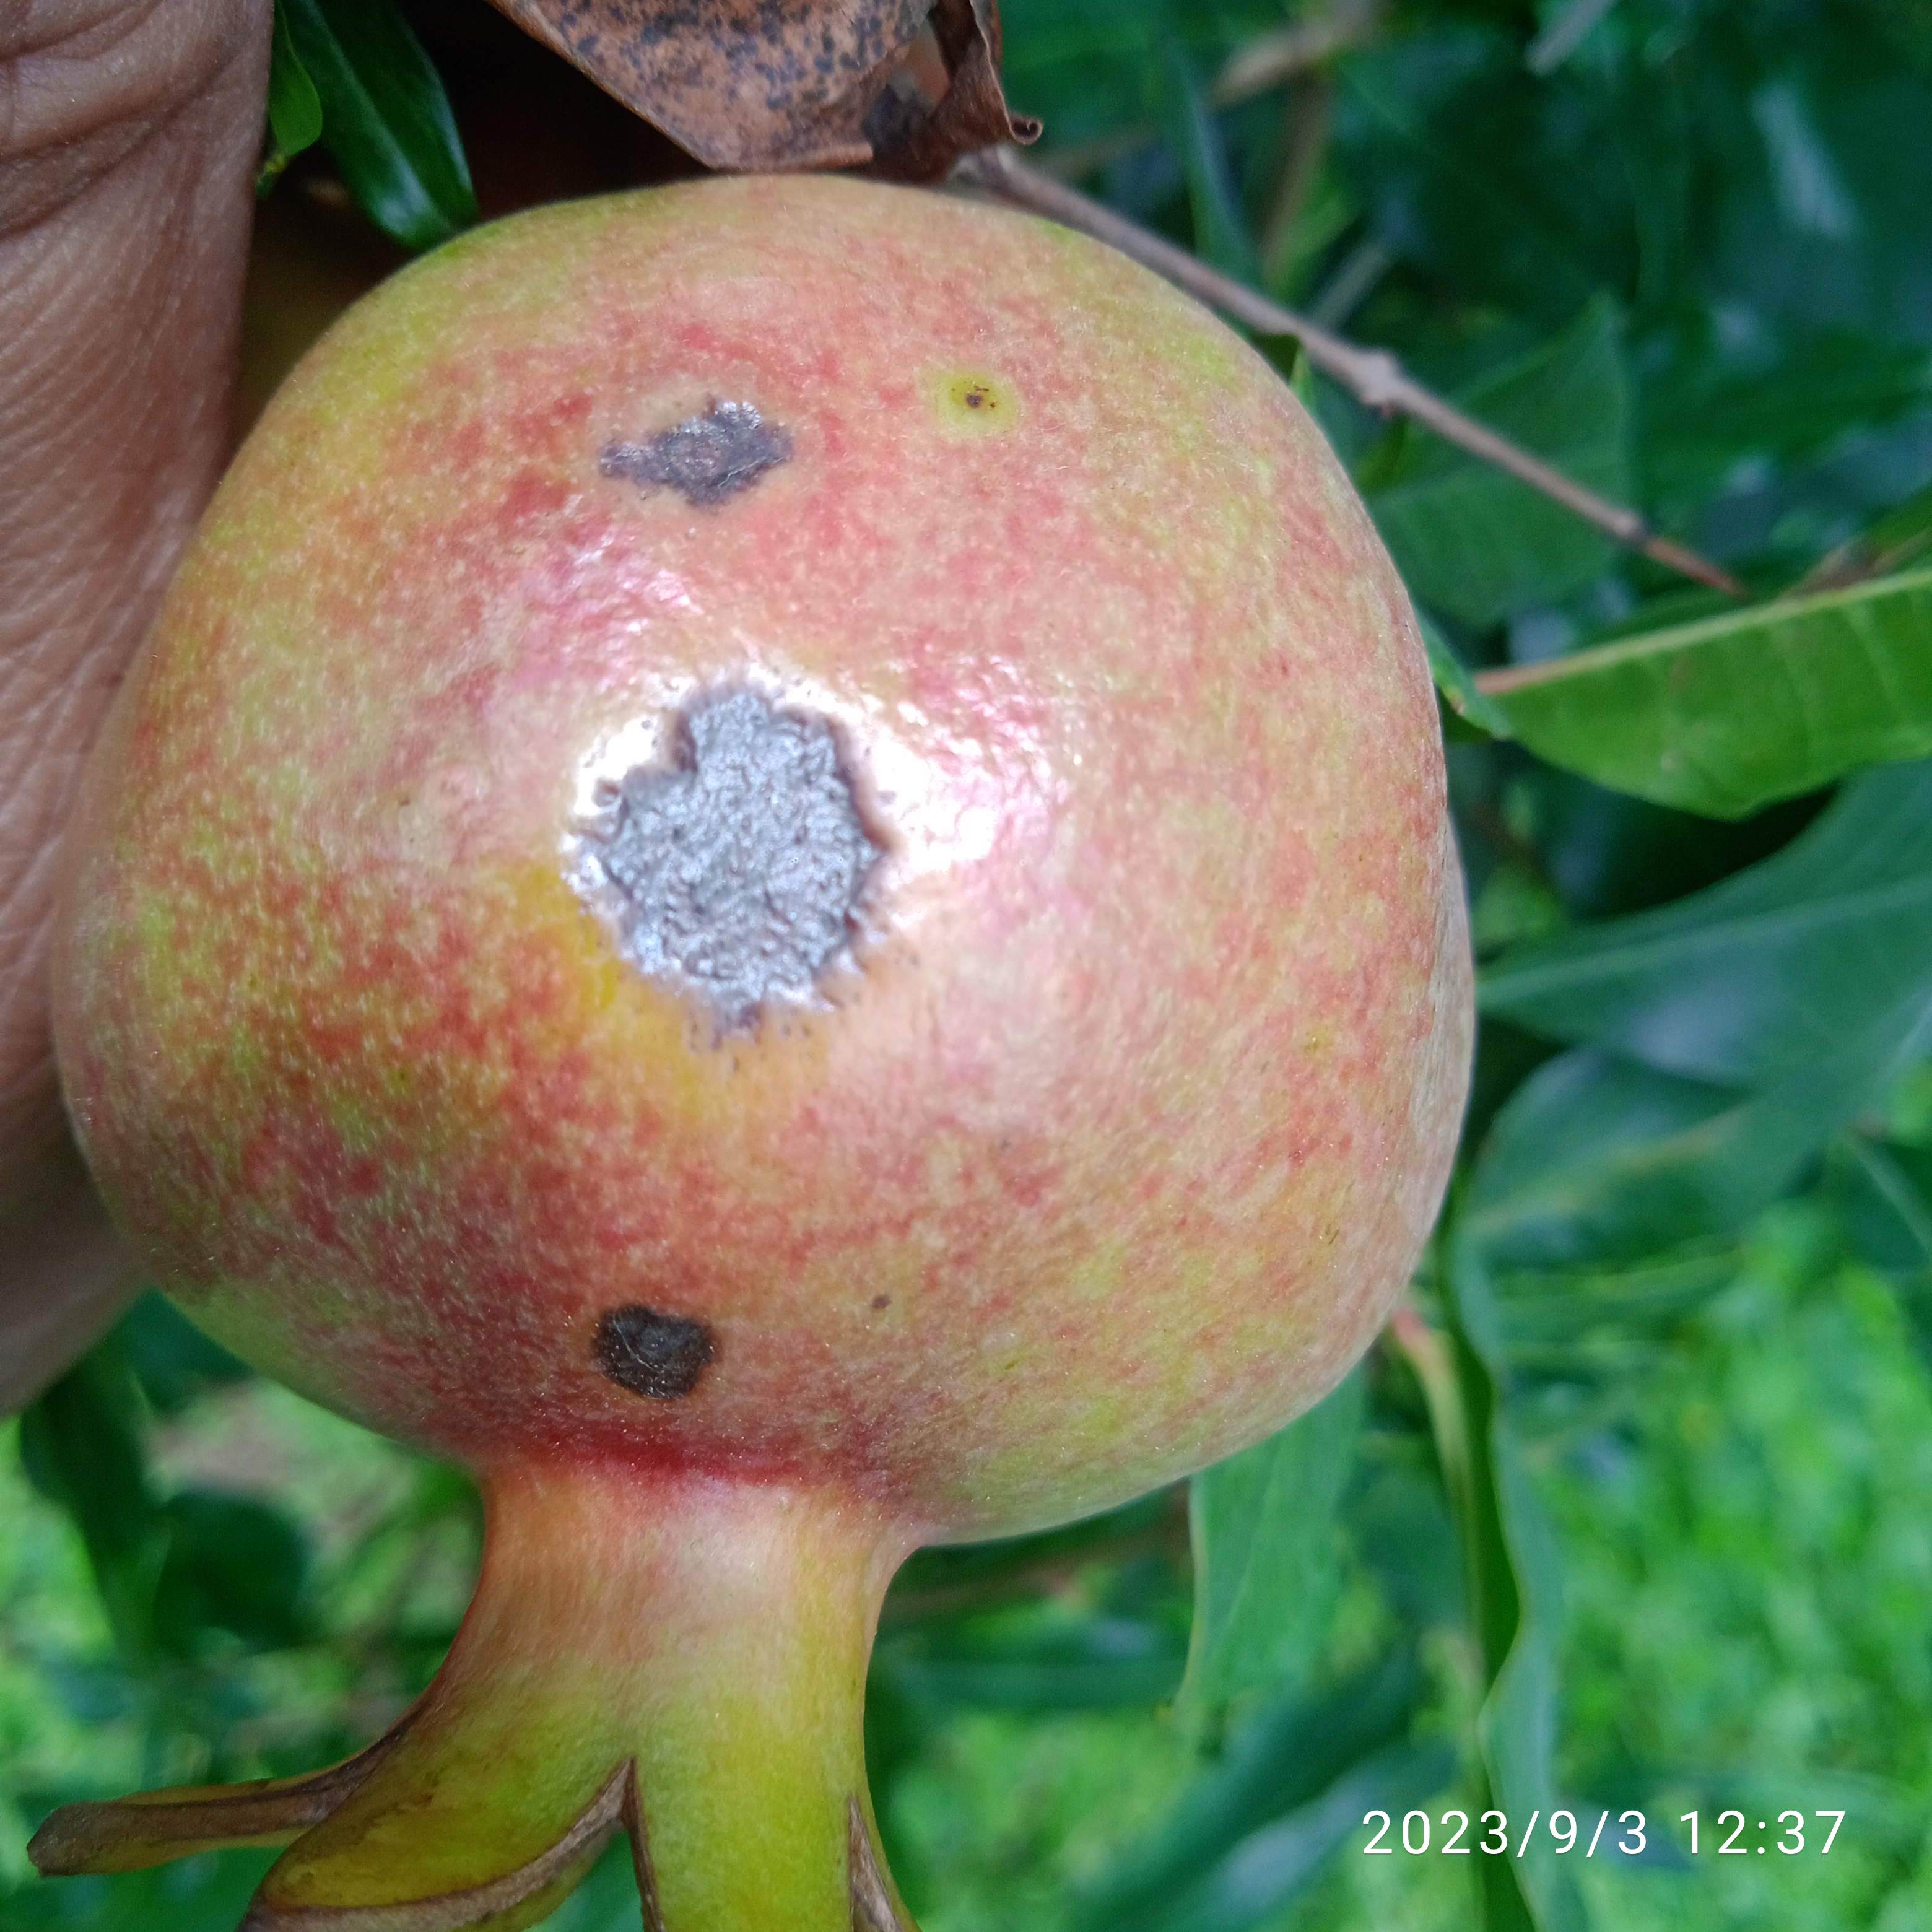
Label: Anthracnose